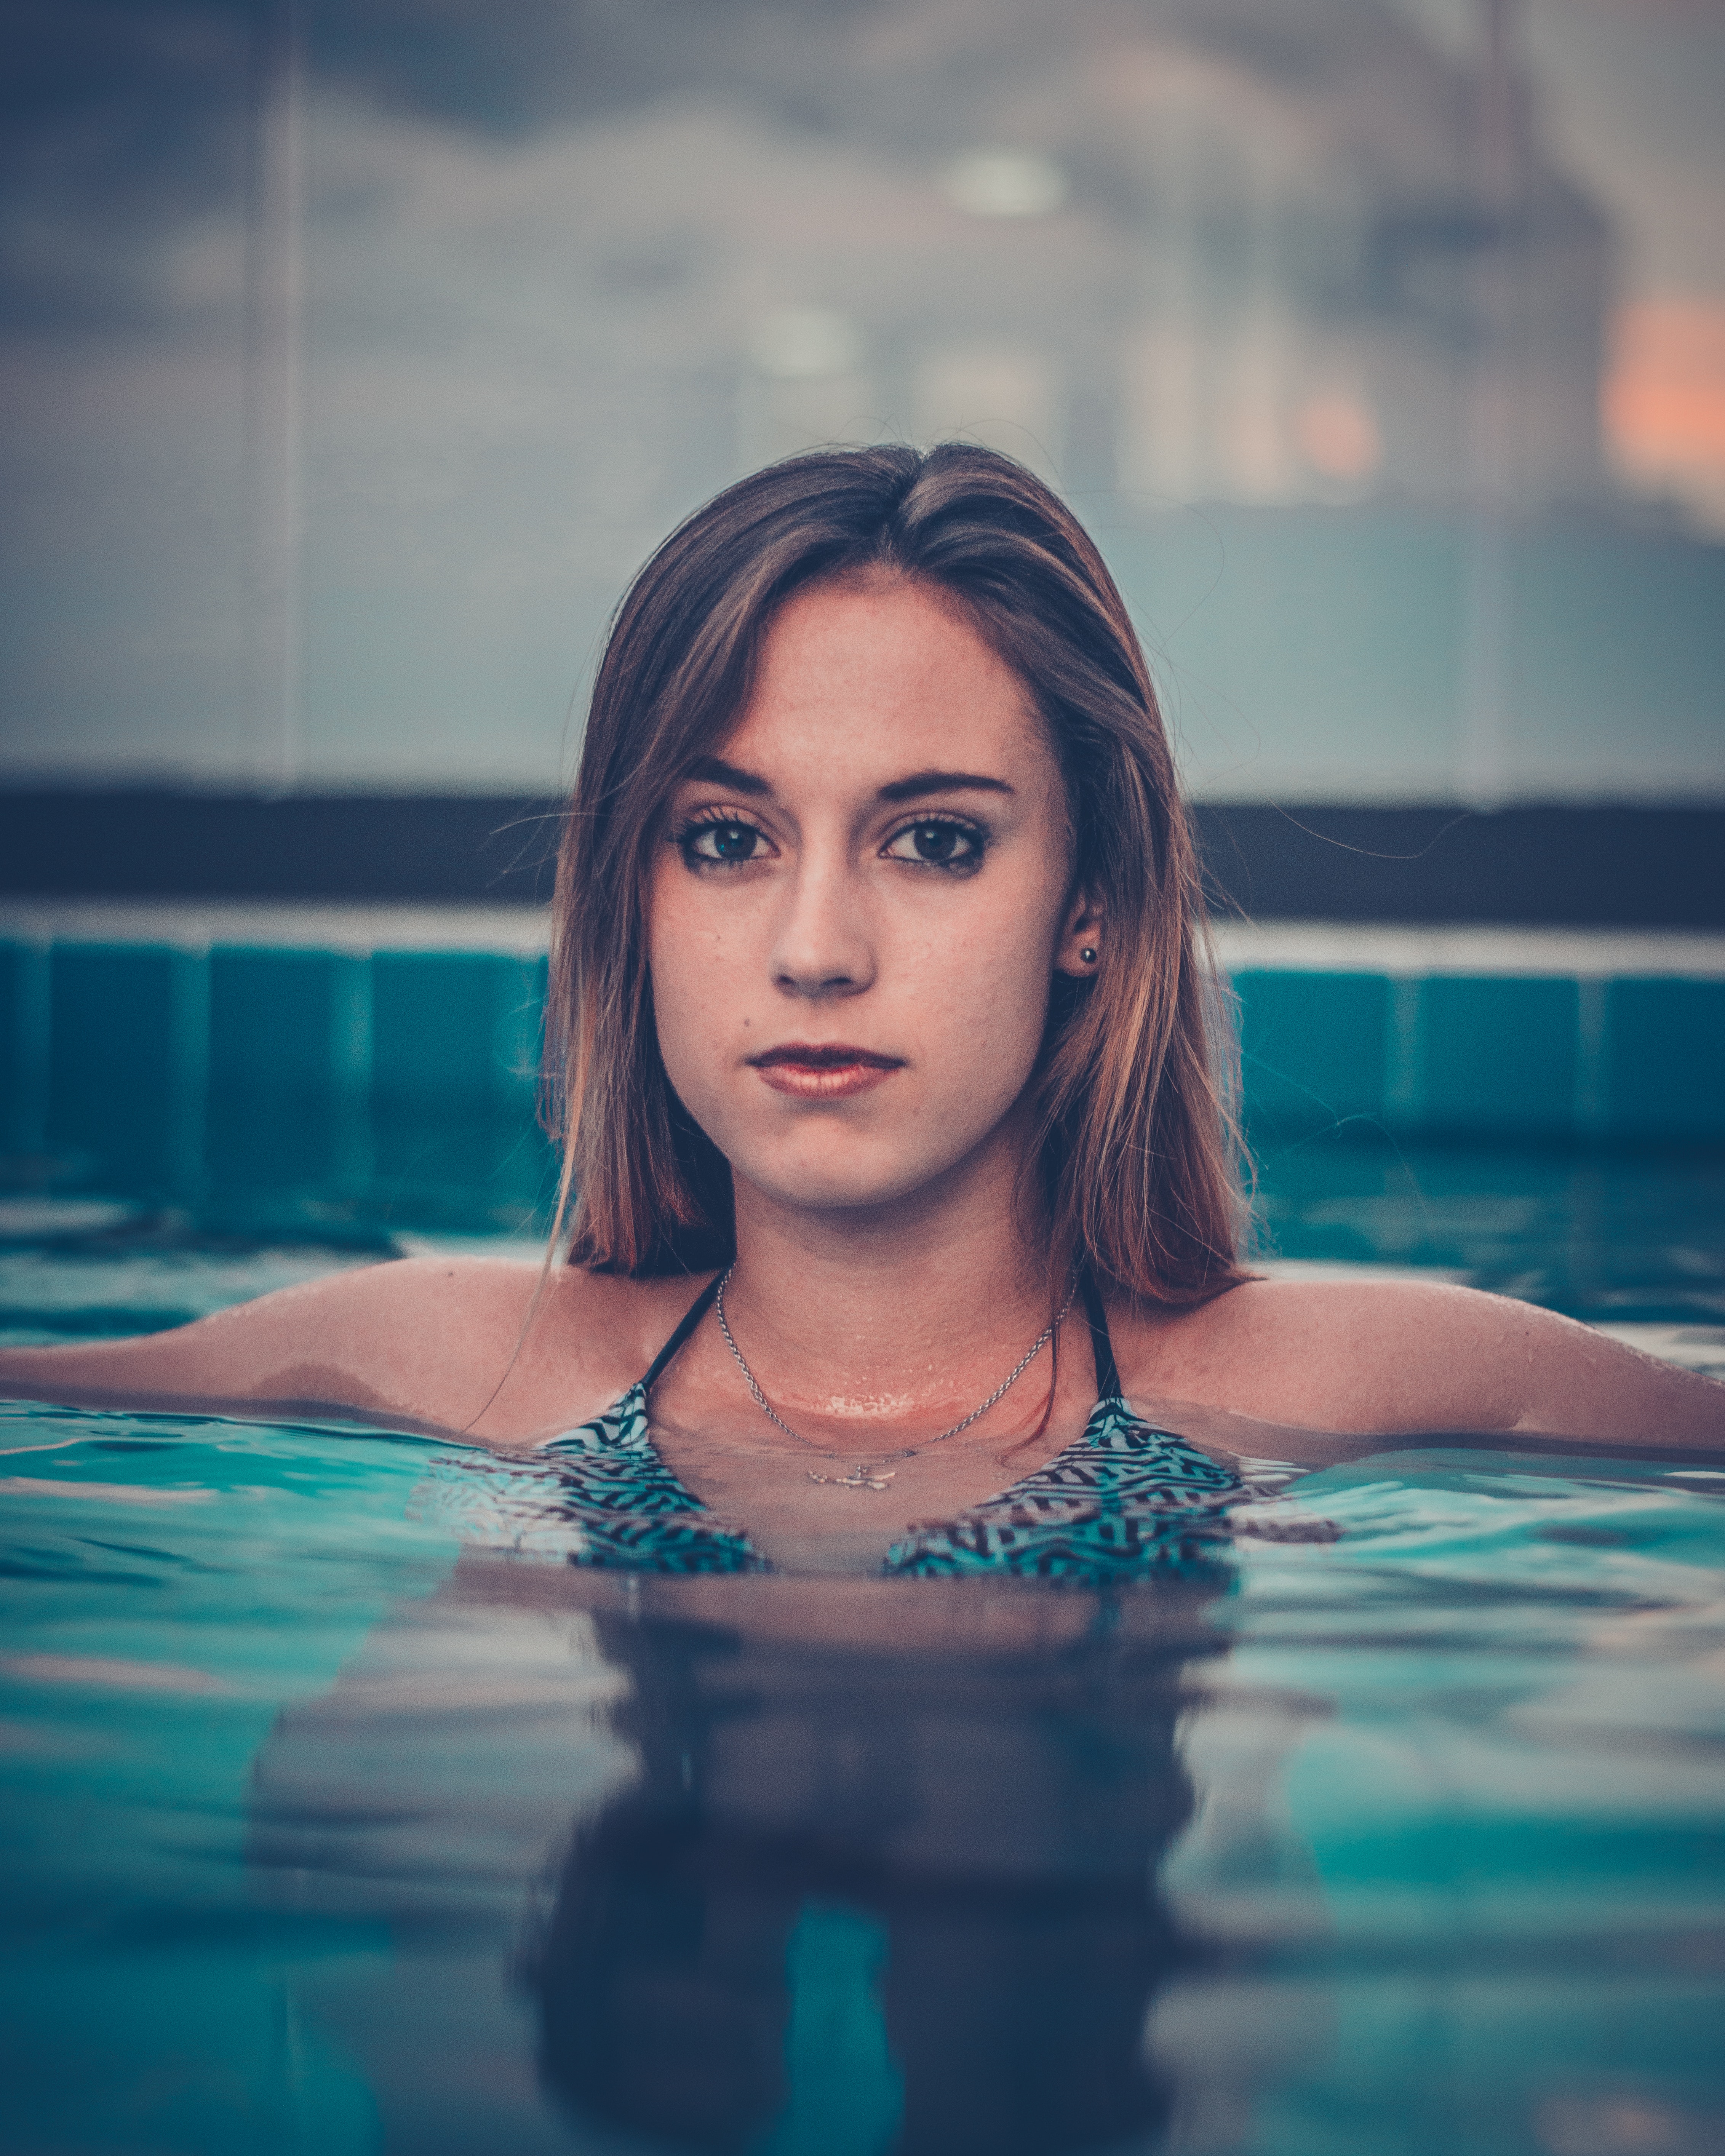
face, hair, water, blue, skin, beauty, lip, head, swimming pool, eyebrow, eye, photo shoot, blond, model, long hair, photography, summer, recreation, black hair, swimwear, reflection, brown hair, portrait photography, flash photography, leisure, bikini, swimming